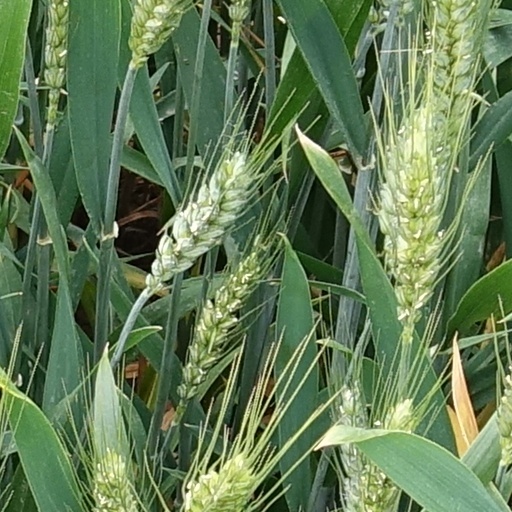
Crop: wheat